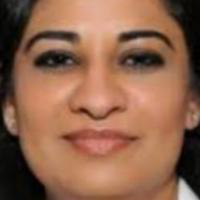
Age group: age 31-40